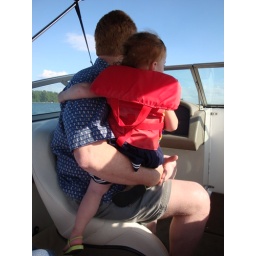
best seat in the house